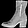
Label: Ankle boot